ʿAin Mallaha

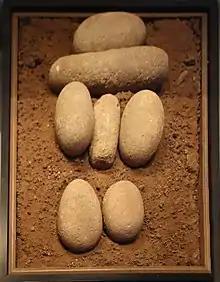
Schematic human figure made of pebbles, from ʿAin Mallaha, Early Natufian, 12000 BC.

The inhabitants of ʿAin Mallaha were sedentary hunter-gatherers; it is likely that they lived in ʿAin Mallaha year round, gathering food from the surrounding wild stands of edible vegetation, and hunting local game. The inhabitants used hand mortars for grinding wild nuts and grain, and stone sickles for cutting plants from wild stands. Many of these sickle stones hold "sickle-gloss," indicating they had been used to cut large numbers of plant stems, most likely wild wheat and barley. The inhabitants are known to have eaten gazelle, fallow deer, wild boar, red and roe deer, hare, tortoise, reptiles, and fish.